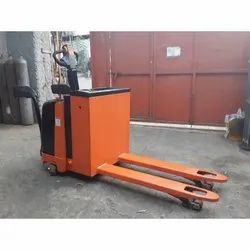
Label: Battery_Operated_Pallet_Truck